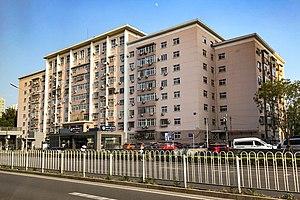
L'architecture et l'urbanisme en Chine de 1842 à 1980 témoigne de l'implantation, dès le XIXᵉ siècle, de modèles et de pratiques occidentales en architecture, sur le sol de la Chine. Les premières promotions d'architectes chinois, au début du XXᵉ siècle, vont se saisir du style Beaux-Arts qu'on leur aura appris sur ces premiers chantiers ou lors de leurs études en Occident. Ce style Beaux Arts pratique l'éclectisme des styles historiques ou exotiques. Il domine pendant la République de Chine. Ce qui permet de créer un style éclectique à caractère chinois, pendant cette période, où le toit aux angles relevé revient le plus souvent. De la même façon, l'urbanisme des lilong qui se développe dans le plus grand port ouvert aux Occidentaux, Shanghai, fusionne une structure d'inspiration chinoise, l'habitation à cour, mais en l'élevant sur plusieurs niveaux avec une composition du quartier en habitat juxtaposé, d'inspiration occidentale.